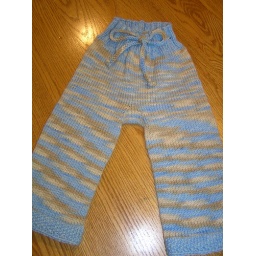
under the sea berries field of grass and gingerbread house 014